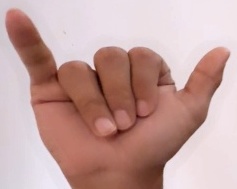
ASL sign: Y